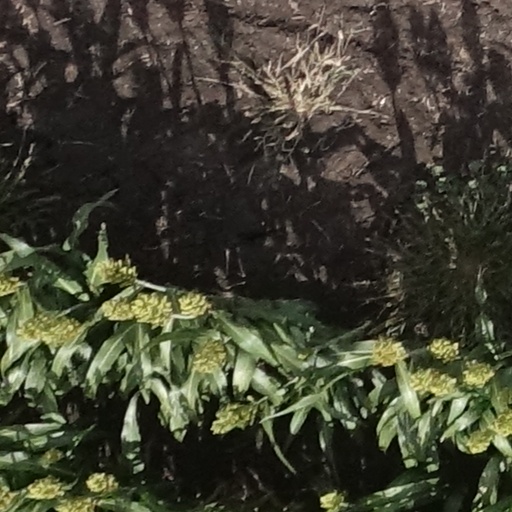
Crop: sorghum